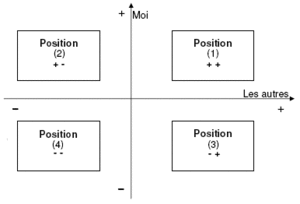
Positions de vie selon la théorie de l'analyse transactionnelle.
L'analyse transactionnelle, appelée aussi AT, est une théorie de la personnalité, des rapports sociaux et de la communication. Créée en 1958 par le médecin psychiatre et psychanalyste Éric Berne, elle postule des « états du Moi », et étudie les phénomènes intrapsychiques à travers les échanges relationnels de deux personnes ou plus, appelés « transactions ».